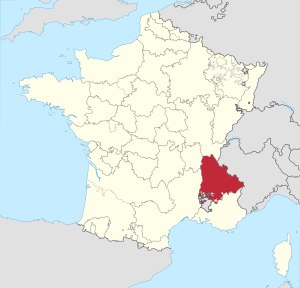
Dauphiné
Dauphinés beliggende
Dauphiné eller Dauphiné Viennois var en tidligere fransk provins, der havde Grenoble som hovedby. Provinsen er nu delt mellem departementerne Isère, Drôme og Hautes-Alpes.